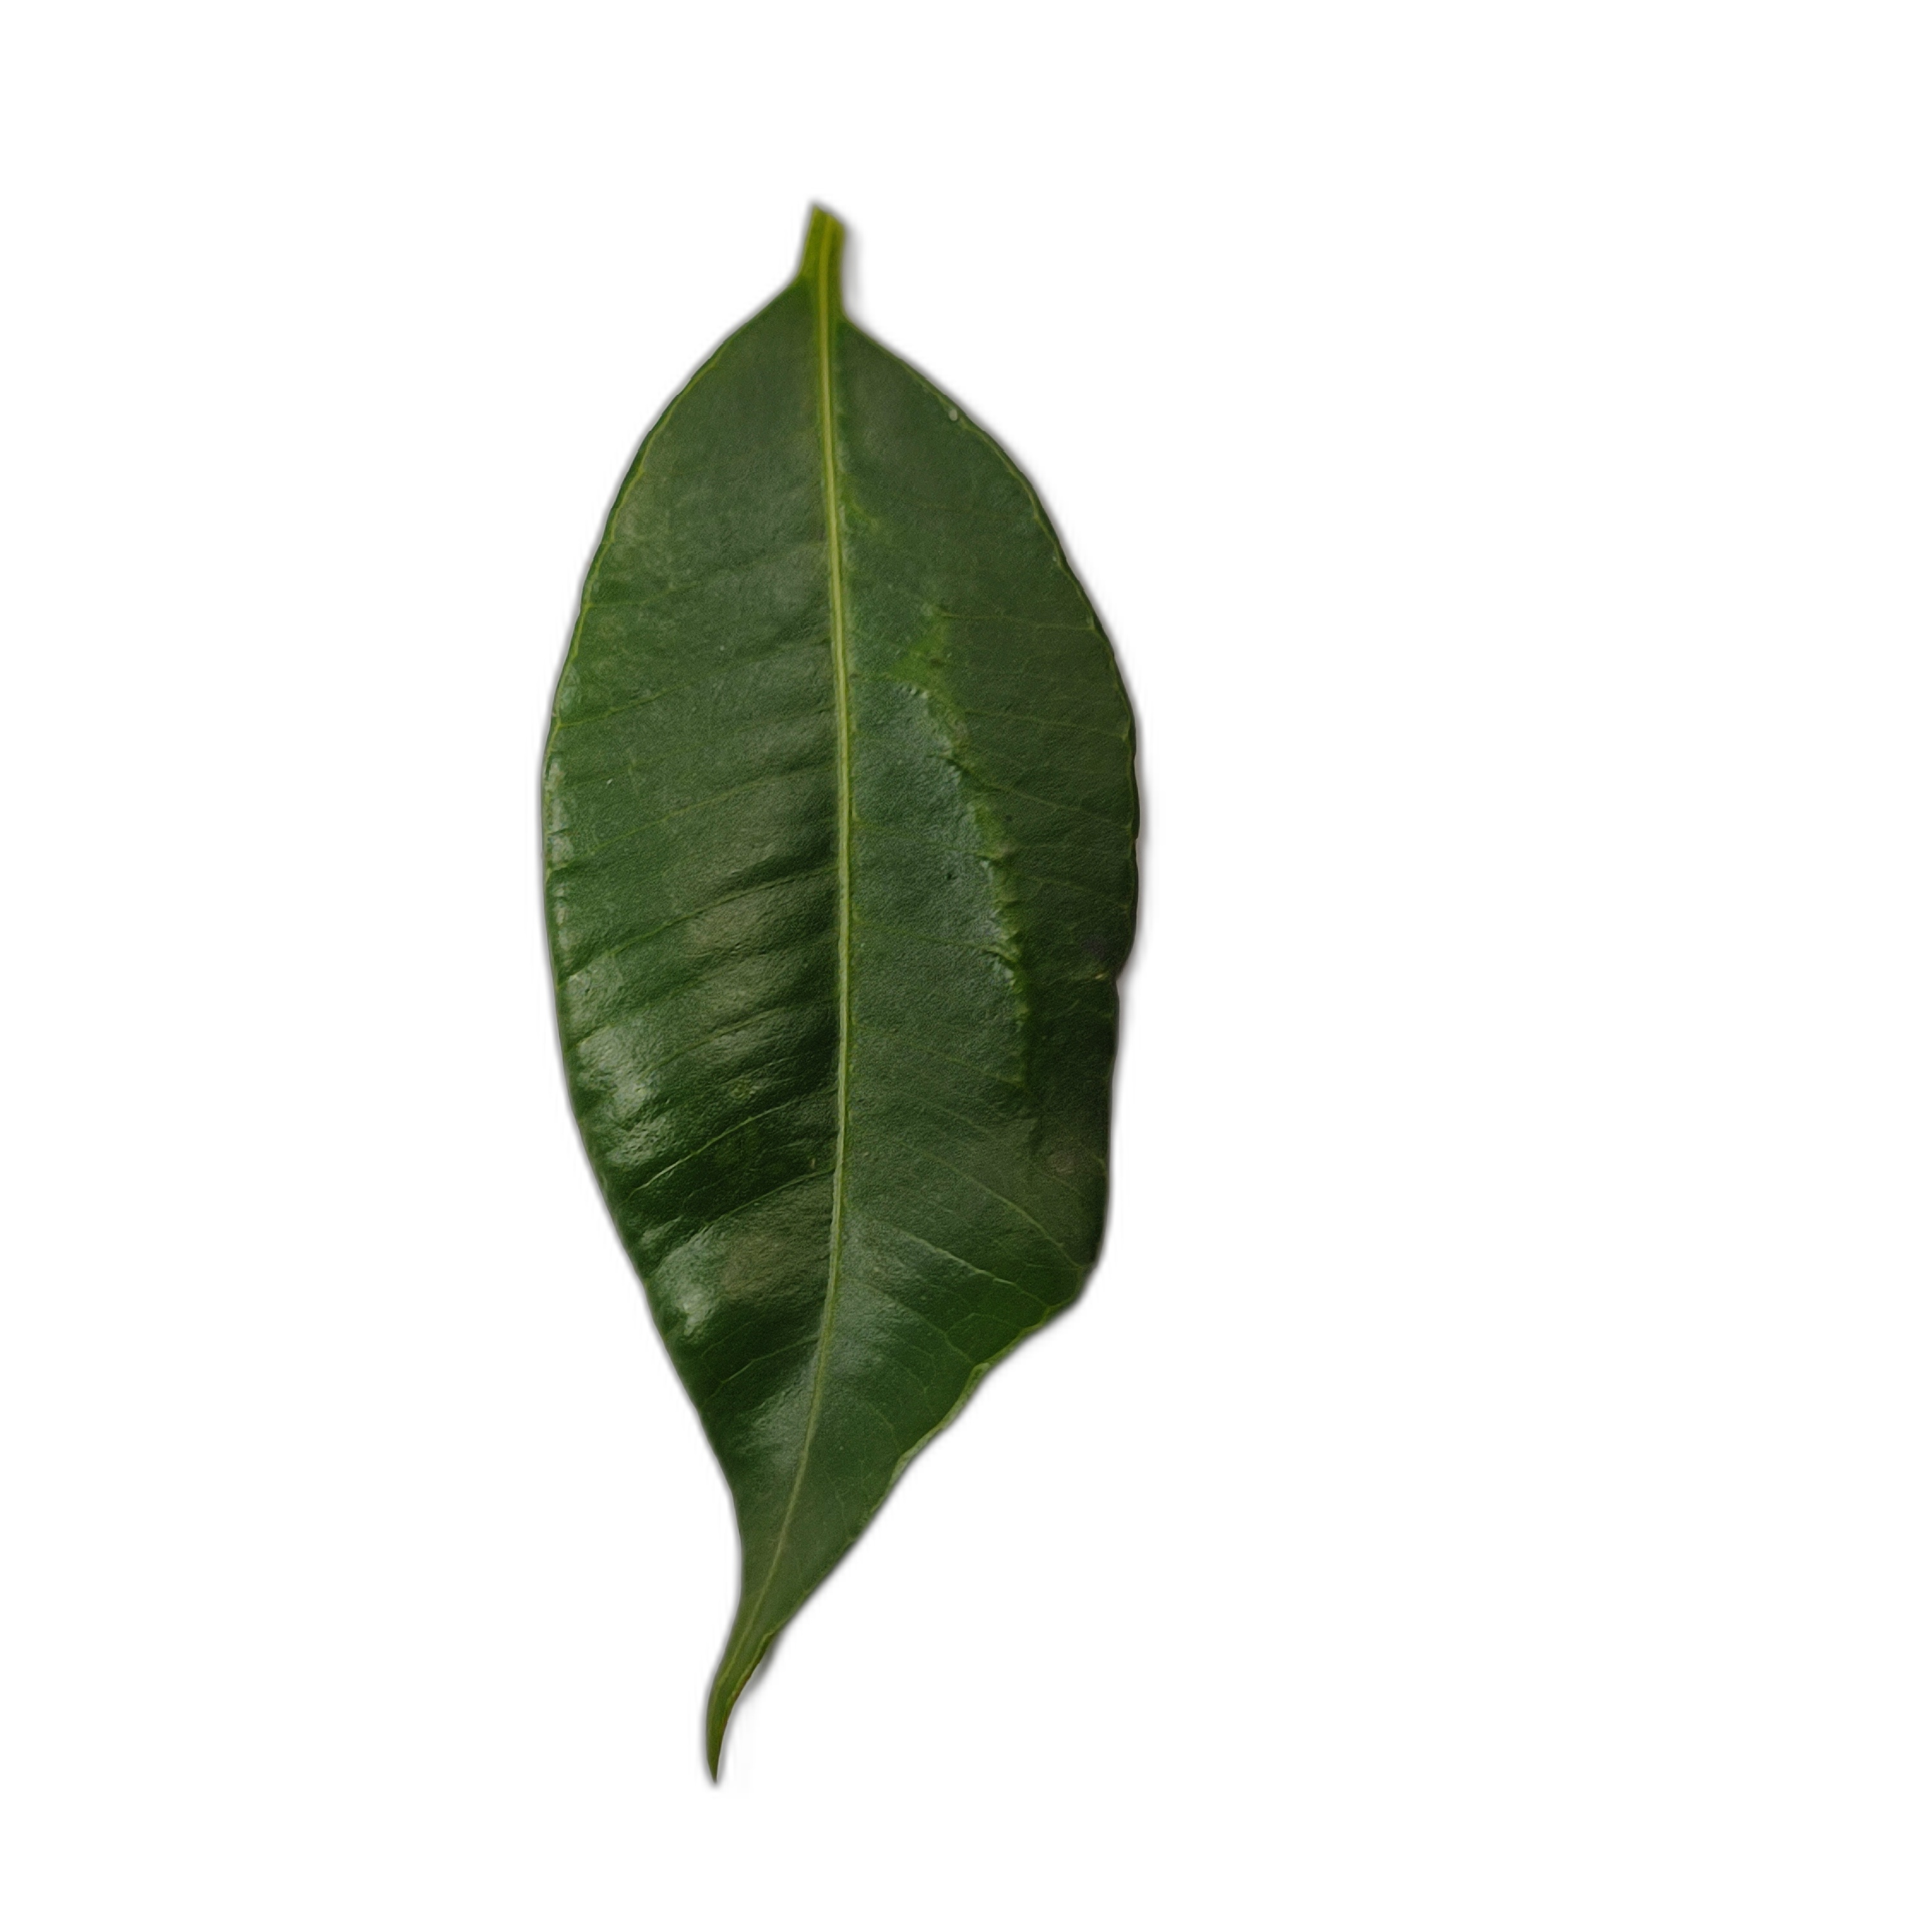
Label: healthy